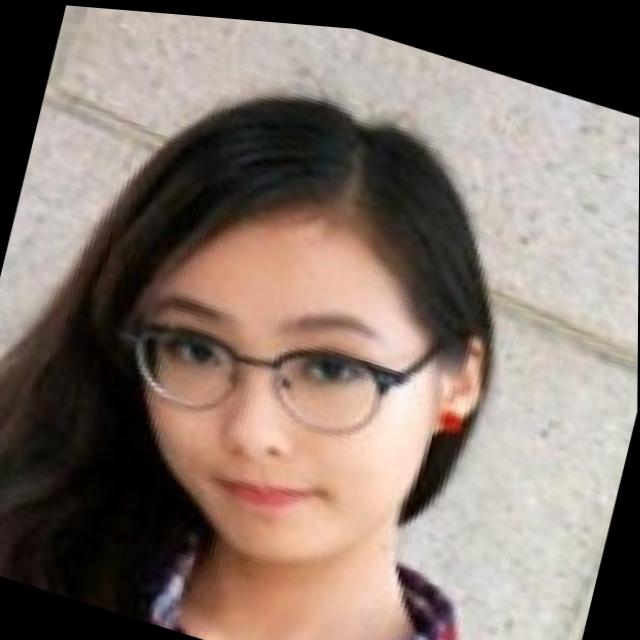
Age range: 21-44